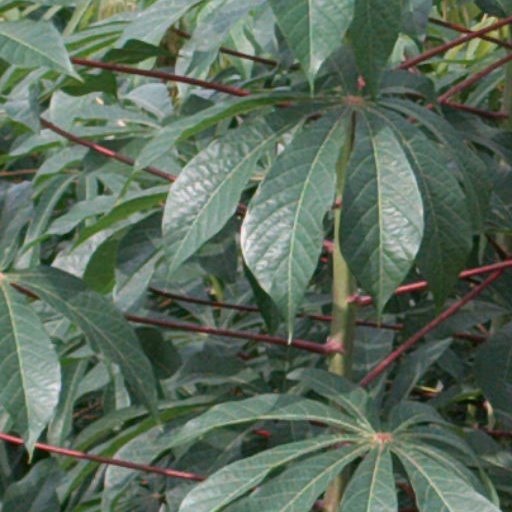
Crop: cassava